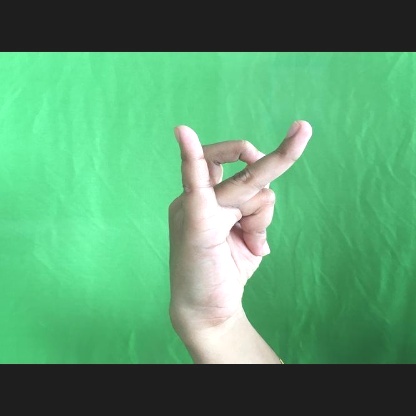
Mudra: Katakamukha